Doctor Wooreddy's Prescription for Enduring the Ending of the World

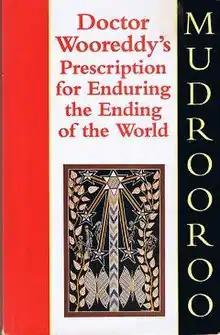

Doctor Wooreddy's Prescription for Enduring the Ending of the World is an historical novel by Mudrooroo Nyoongah, first published in 1983. A tragedy, the work explores the reaction of Aboriginal Tasmanians to European colonisation during the nineteenth century. It has several characters based on real-life historical figures, including Truganini, George Augustus Robinson, and Governor George Arthur.